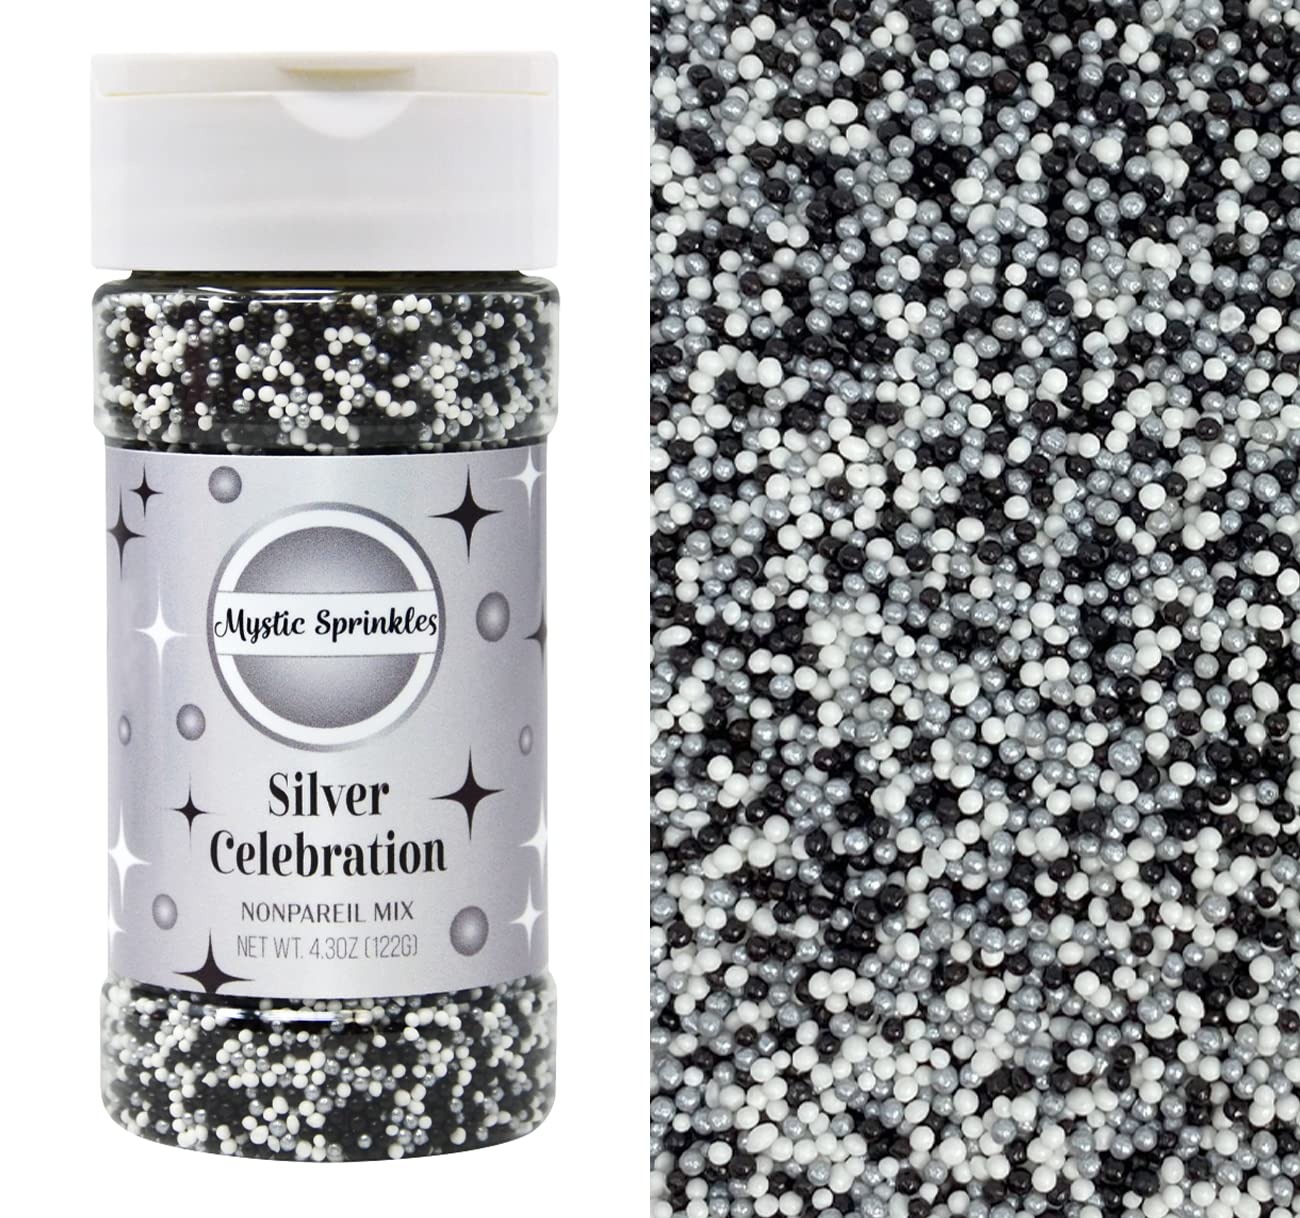
Item Name: Mystic Sprinkles Celebration Sprinkle Mixes (Silver Celebration Nonpareil Mix 4.3oz)
Bullet Point 1: Choose from many festive options!
Bullet Point 2: Takes all of your sweet treats to the next level!
Bullet Point 3: Made in the USA
Bullet Point 4: Makes a GREAT gift!
Product Description: Celebration Sprinkle Mixes from Mystic Sprinkles are just what you need to take all of your treats to the next level! Choose from a variety of festive options, ready to top cookies, cupcakes, brownies, ice cream and more!
Value: 1.0
Unit: Count

Price: 9.99